Answer in natural language. How many Beds are visible in the scene? Choose between the following options: 4, 0, 2, 1 or 3
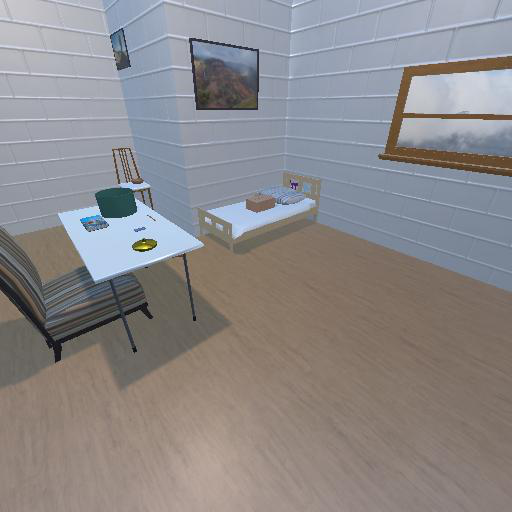
<answer>1</answer>